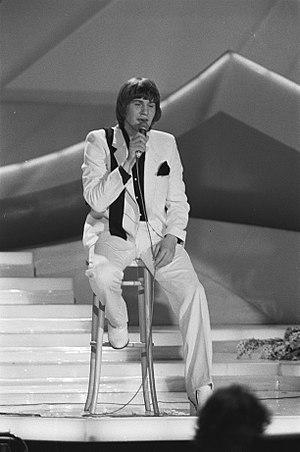
Le Concours Eurovision de la chanson est un événement annuel organisé par l’UER, l’Union européenne de radio-télévision. Il réunit les membres de l’Union dans le cadre d’une compétition musicale, diffusée en direct et en simultané par tous les pays participants. Depuis 1956, le concours s’est tenu chaque année, sans aucune interruption. Jusqu'à présent, vingt-sept pays et soixante-six interprètes l'ont déjà remporté.
Le Concours Eurovision de la chanson est un événement annuel organisé par l'Union européenne de radio-télévision, l'UER. Il réunit les membres de l'Union dans le cadre d'une compétition musicale, diffusée en direct et en simultané par tous les diffuseurs participants. Il est retransmis à la télévision, la radio et sur Internet. Appelé plus communément Eurovision, d'après le réseau télévisé du même nom, il a été inventé par le directeur général de la télévision publique suisse, Marcel Bezençon, sur le modèle du Festival de Sanremo, créé peu de temps auparavant. Sa toute première édition a eu lieu le 24 mai 1956, à Lugano, en Suisse. Sept pays fondateurs ont concouru alors pour la victoire. Depuis, le Concours s'est tenu chaque année pendant 64 ans avant que la pandémie de Covid-19 ne force l'annulation de l'édition 2020. Le nombre de pays participants n'a cessé d'augmenter, passant de sept à une quarantaine au XXIᵉ siècle. À travers les décennies, le Concours a évolué, s'est adapté et réinventé, accompagnant les développements technologiques et musicaux, mais aussi historiques et politiques.
L'Irlande a participé au Concours Eurovision de la chanson 1980 à La Haye, au Royaume-Uni. C'est la 16ᵉ participation et la 2ᵉ victoire de l'Irlande au Concours Eurovision de la chanson.
Le Concours Eurovision de la chanson est un évènement annuel organisé par l’Union européenne de radio-télévision, l’UER. Il réunit les membres de l’Union dans le cadre d’une compétition musicale, diffusée en direct et en simultané par tous les diffuseurs participants. Le concours est retransmis à la télévision, la radio et sur Internet.
Le Concours Eurovision de la chanson 1980 fut la vingt-cinquième édition du concours. Il se déroula le samedi 19 avril 1980, à La Haye, aux Pays-Bas. Il fut remporté par l'Irlande, avec la chanson What's Another Year, interprétée par Johnny Logan. L’Allemagne termina deuxième et le Royaume-Uni, troisième.
Seán Patrick Michael Sherrard, dit Johnny Logan, né à Frankston près de Melbourne le 13 mai 1954, est un chanteur et auteur-compositeur irlandais.